Pantechnicon

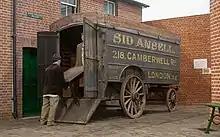
An original pantechnicon at the Milestones Museum of Living History in Hampshire

A pantechnicon was originally a heavy furniture removal van drawn by horses and used by the British company The Pantechnicon for delivering and collecting furniture which its customers wished to store. The name is a word largely of British English usage.